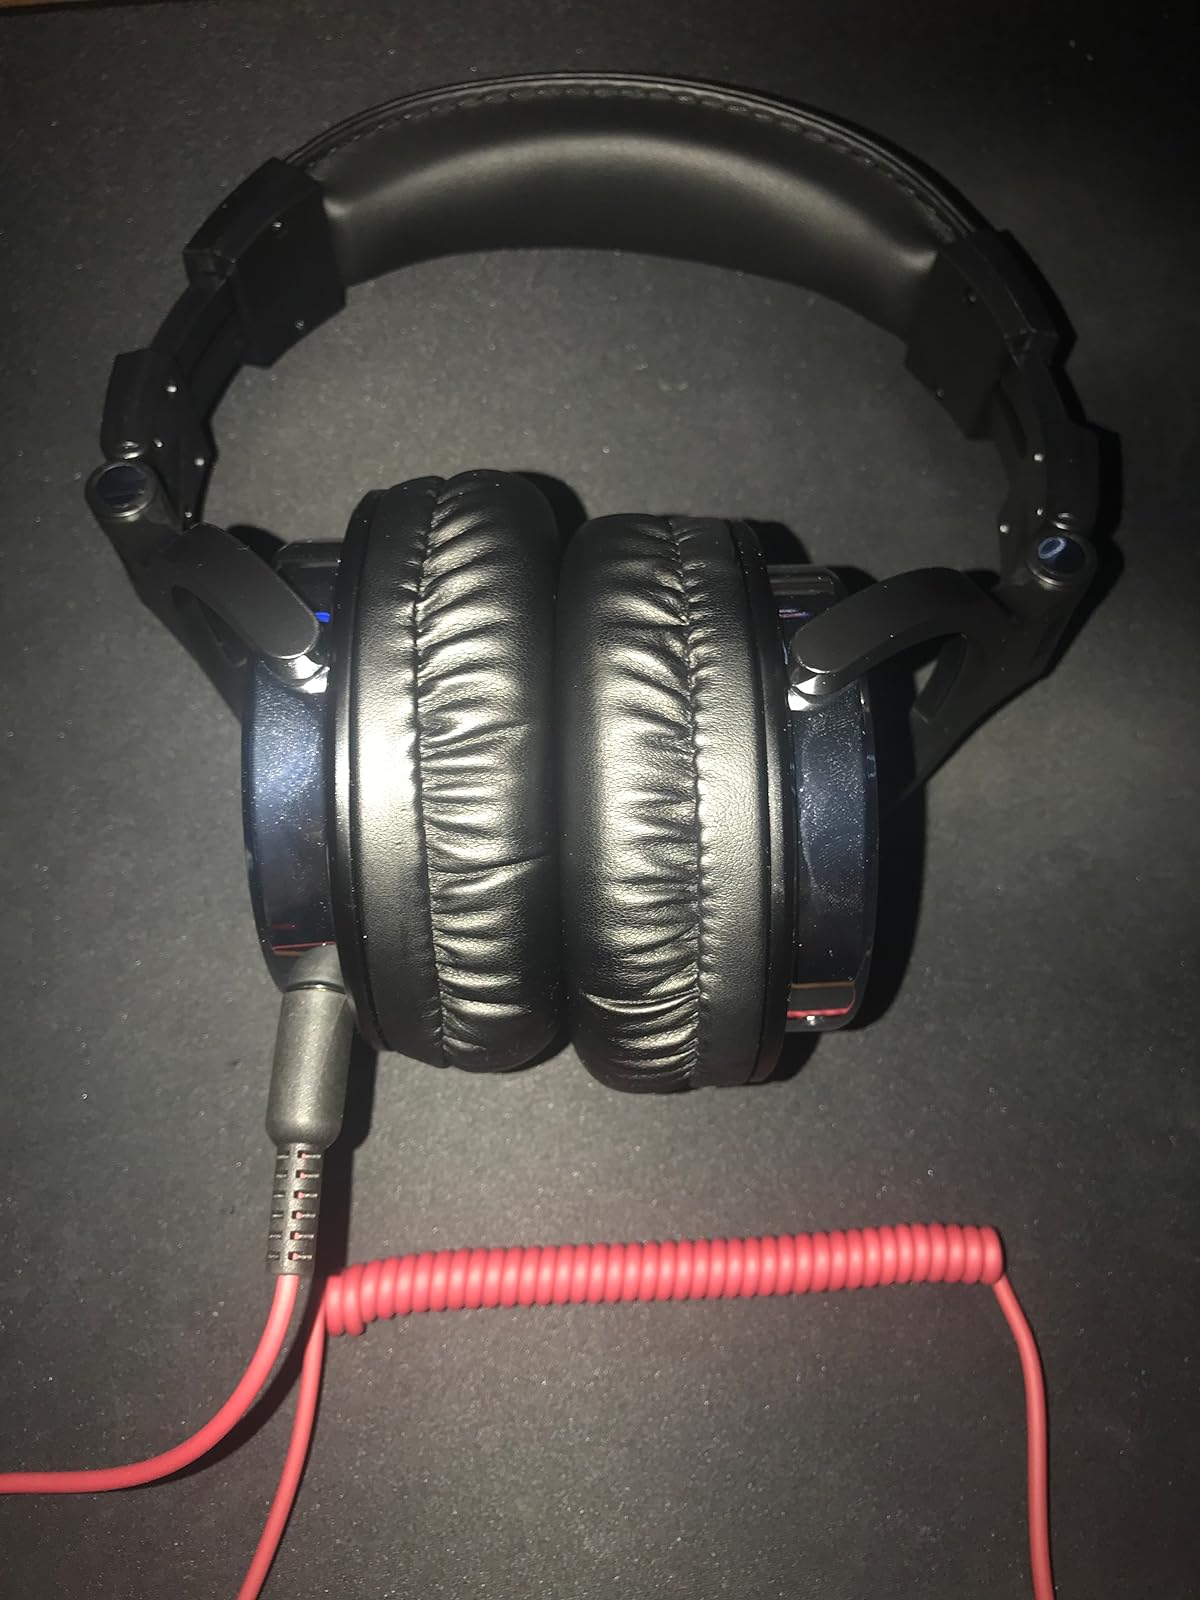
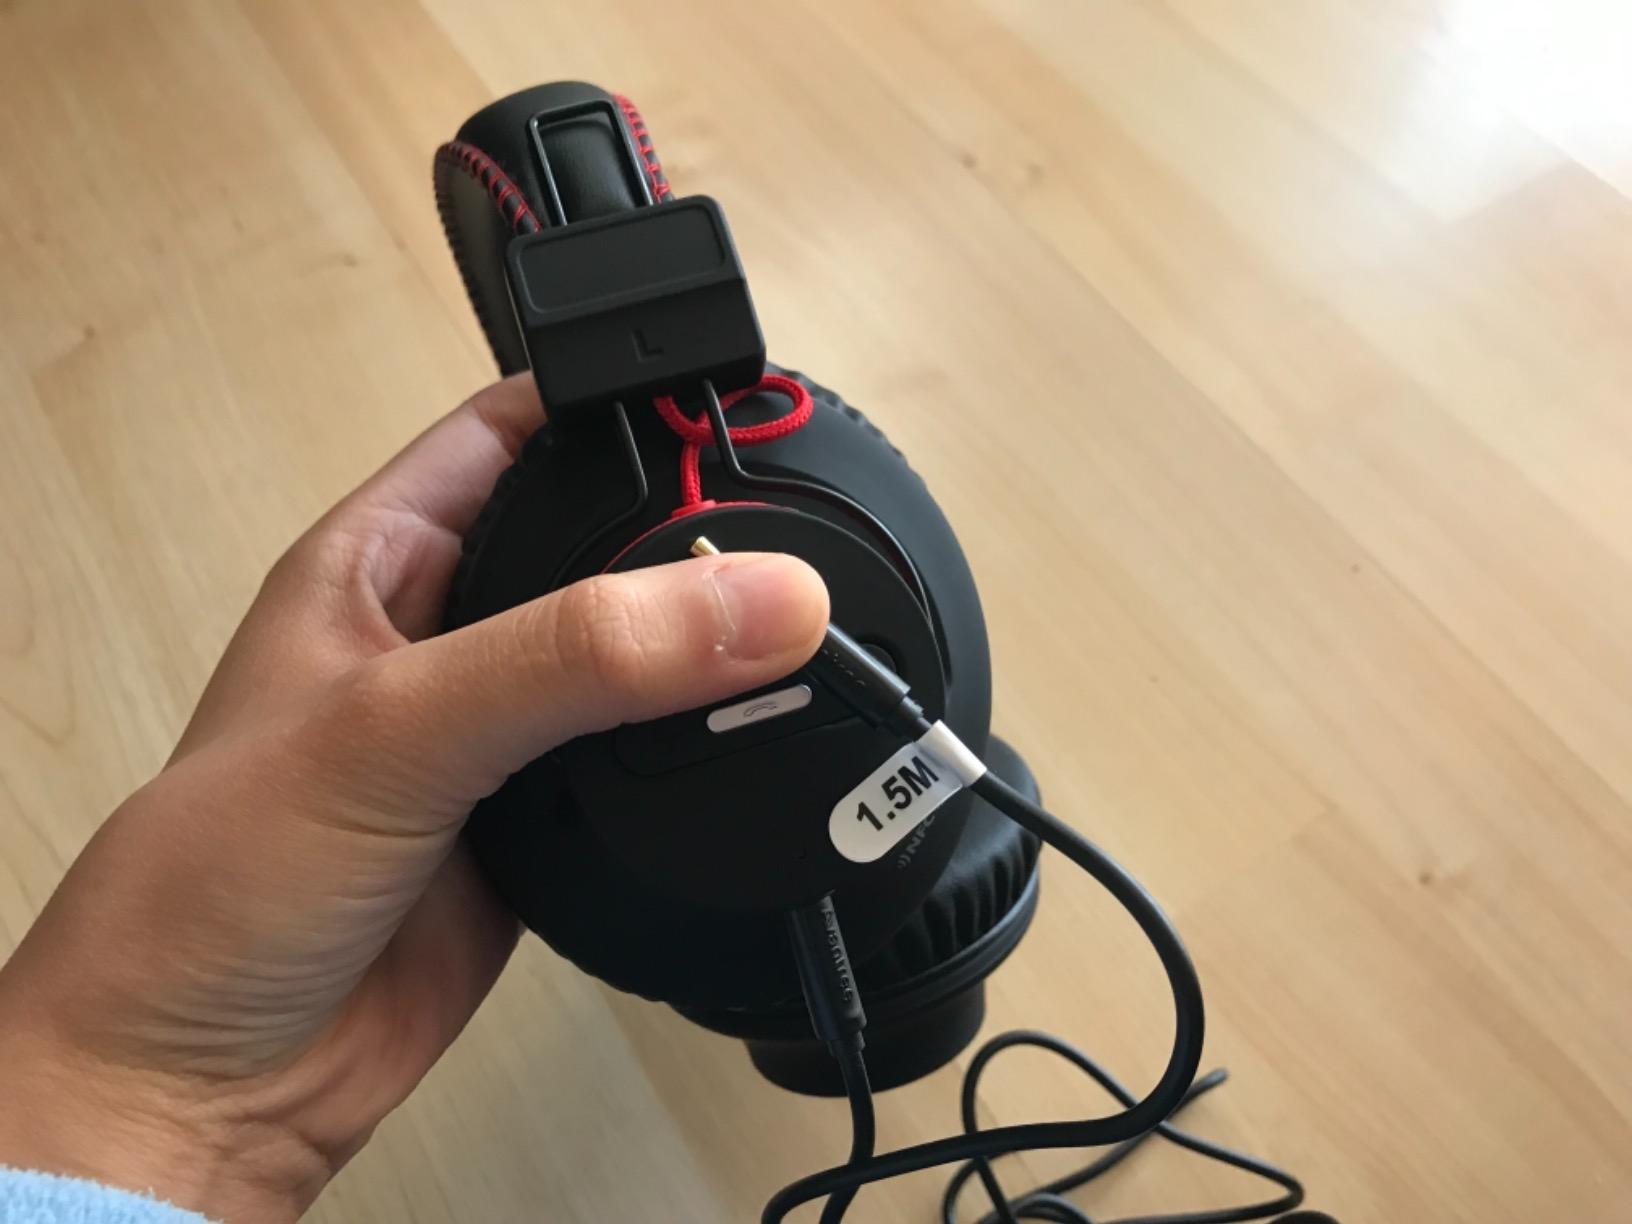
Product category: headphones
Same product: no